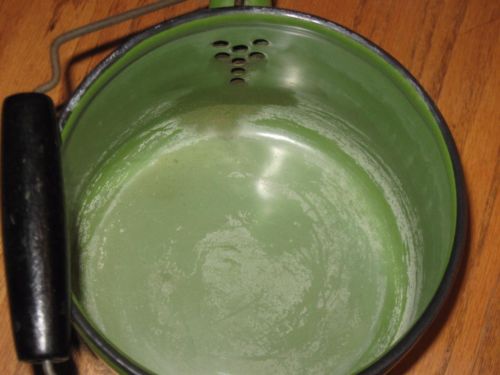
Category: kettle